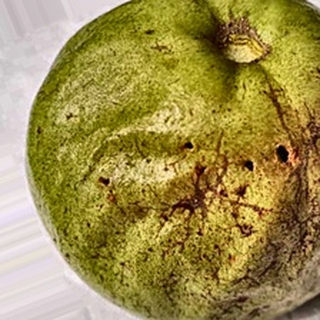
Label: guava_fruit_fly